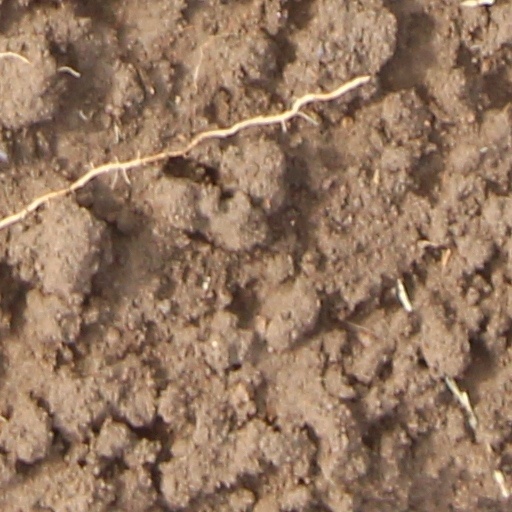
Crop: wheat